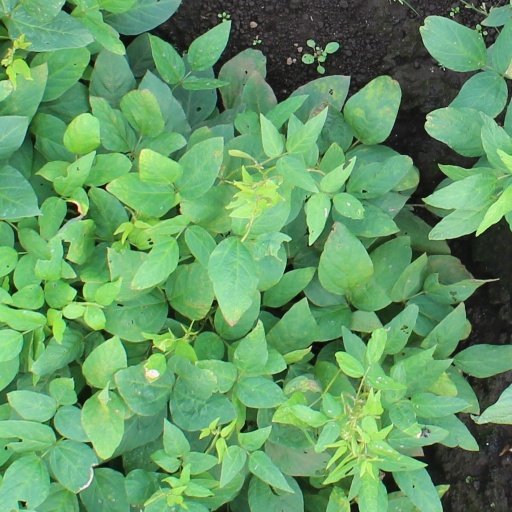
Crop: soybean